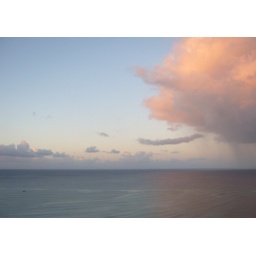
pink cloud sunrise in Waikiki